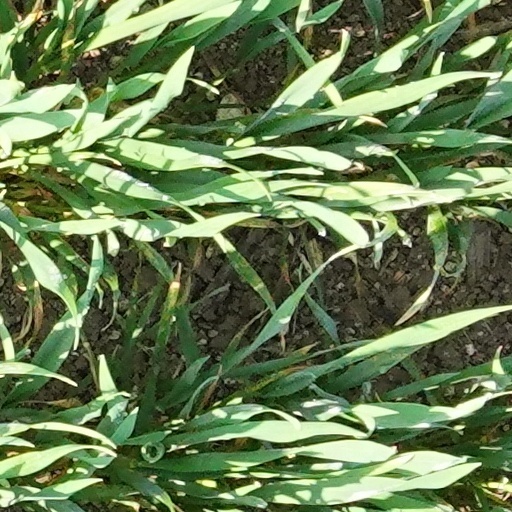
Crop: wheat